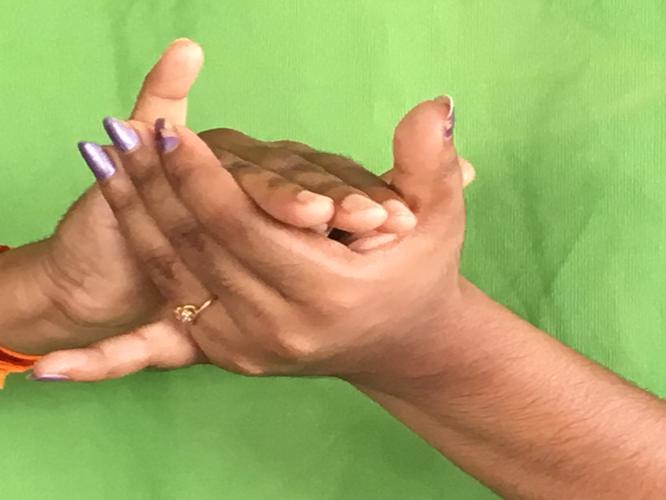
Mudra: Kurma
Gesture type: double_hand